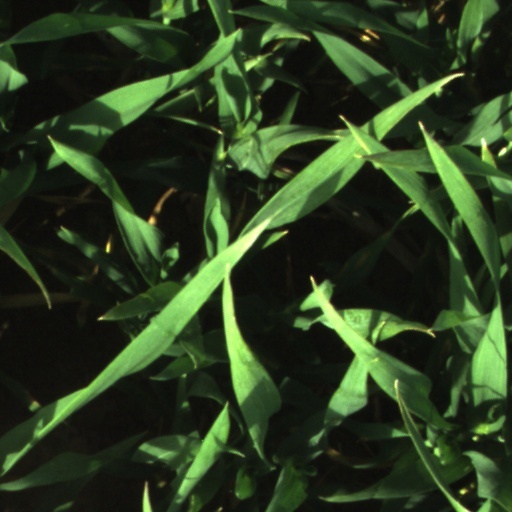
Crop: wheat